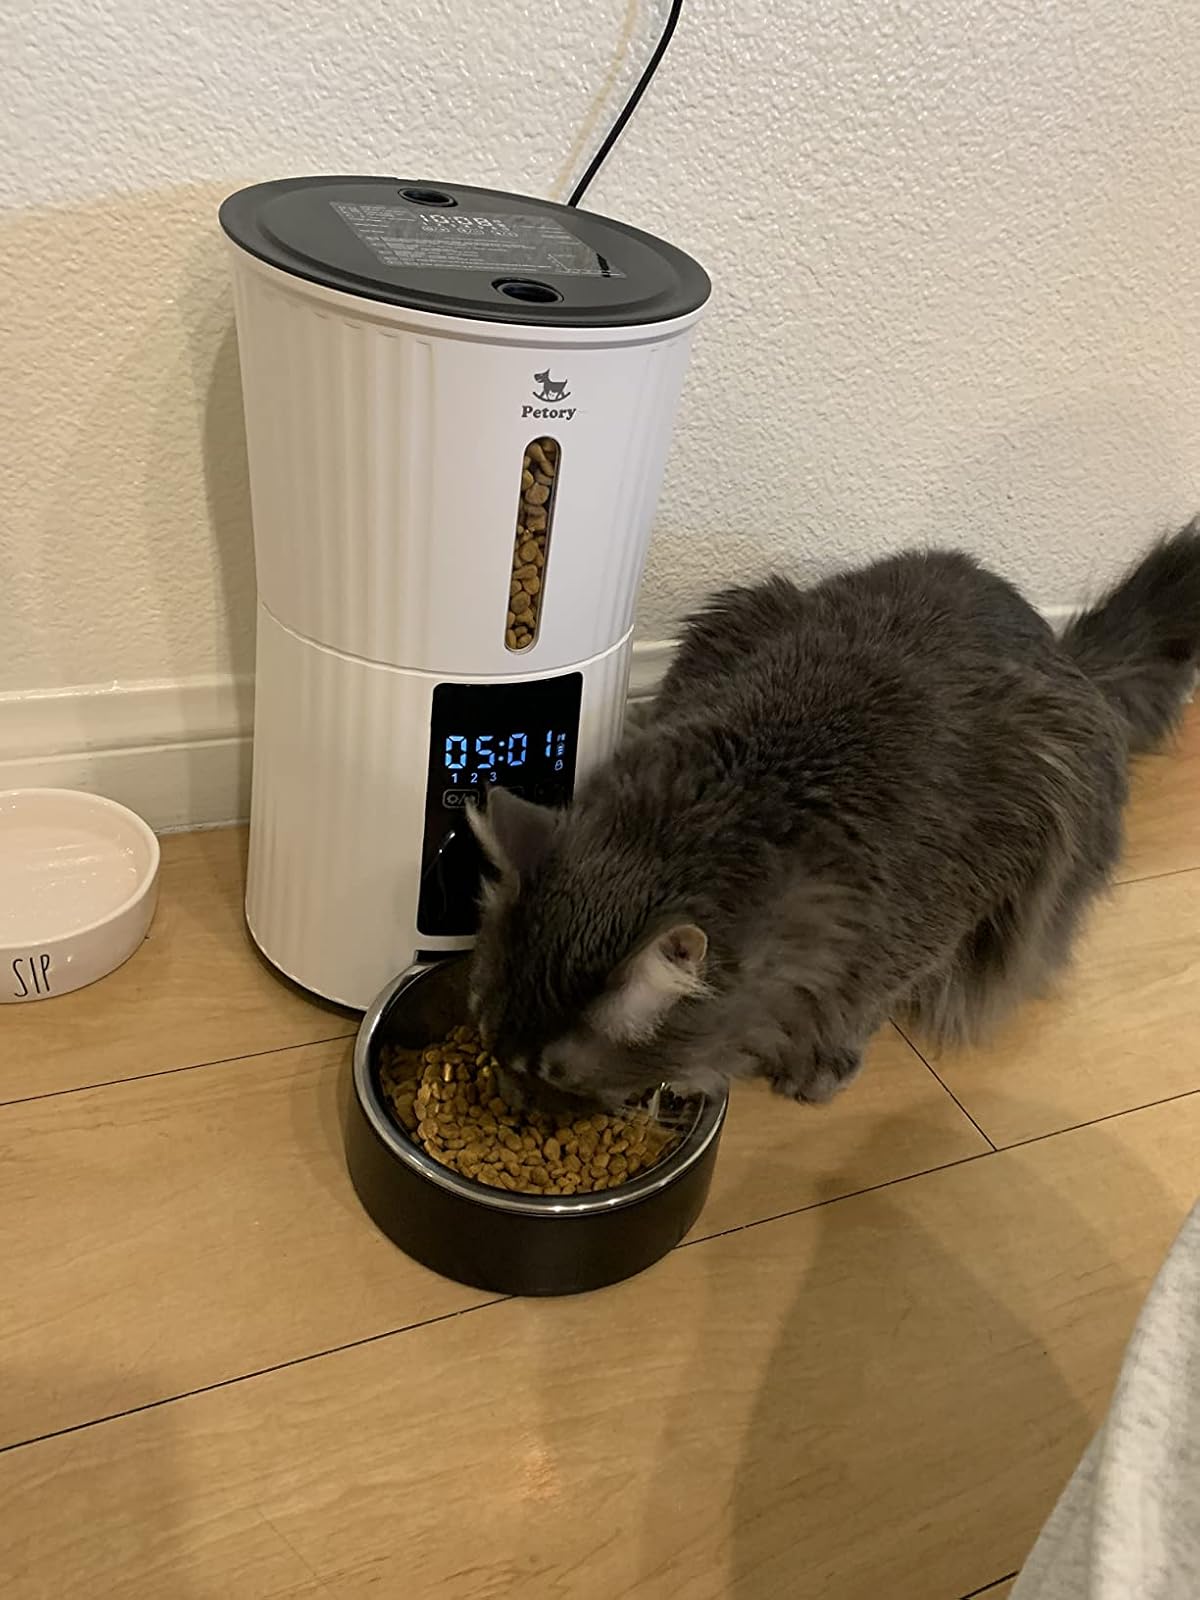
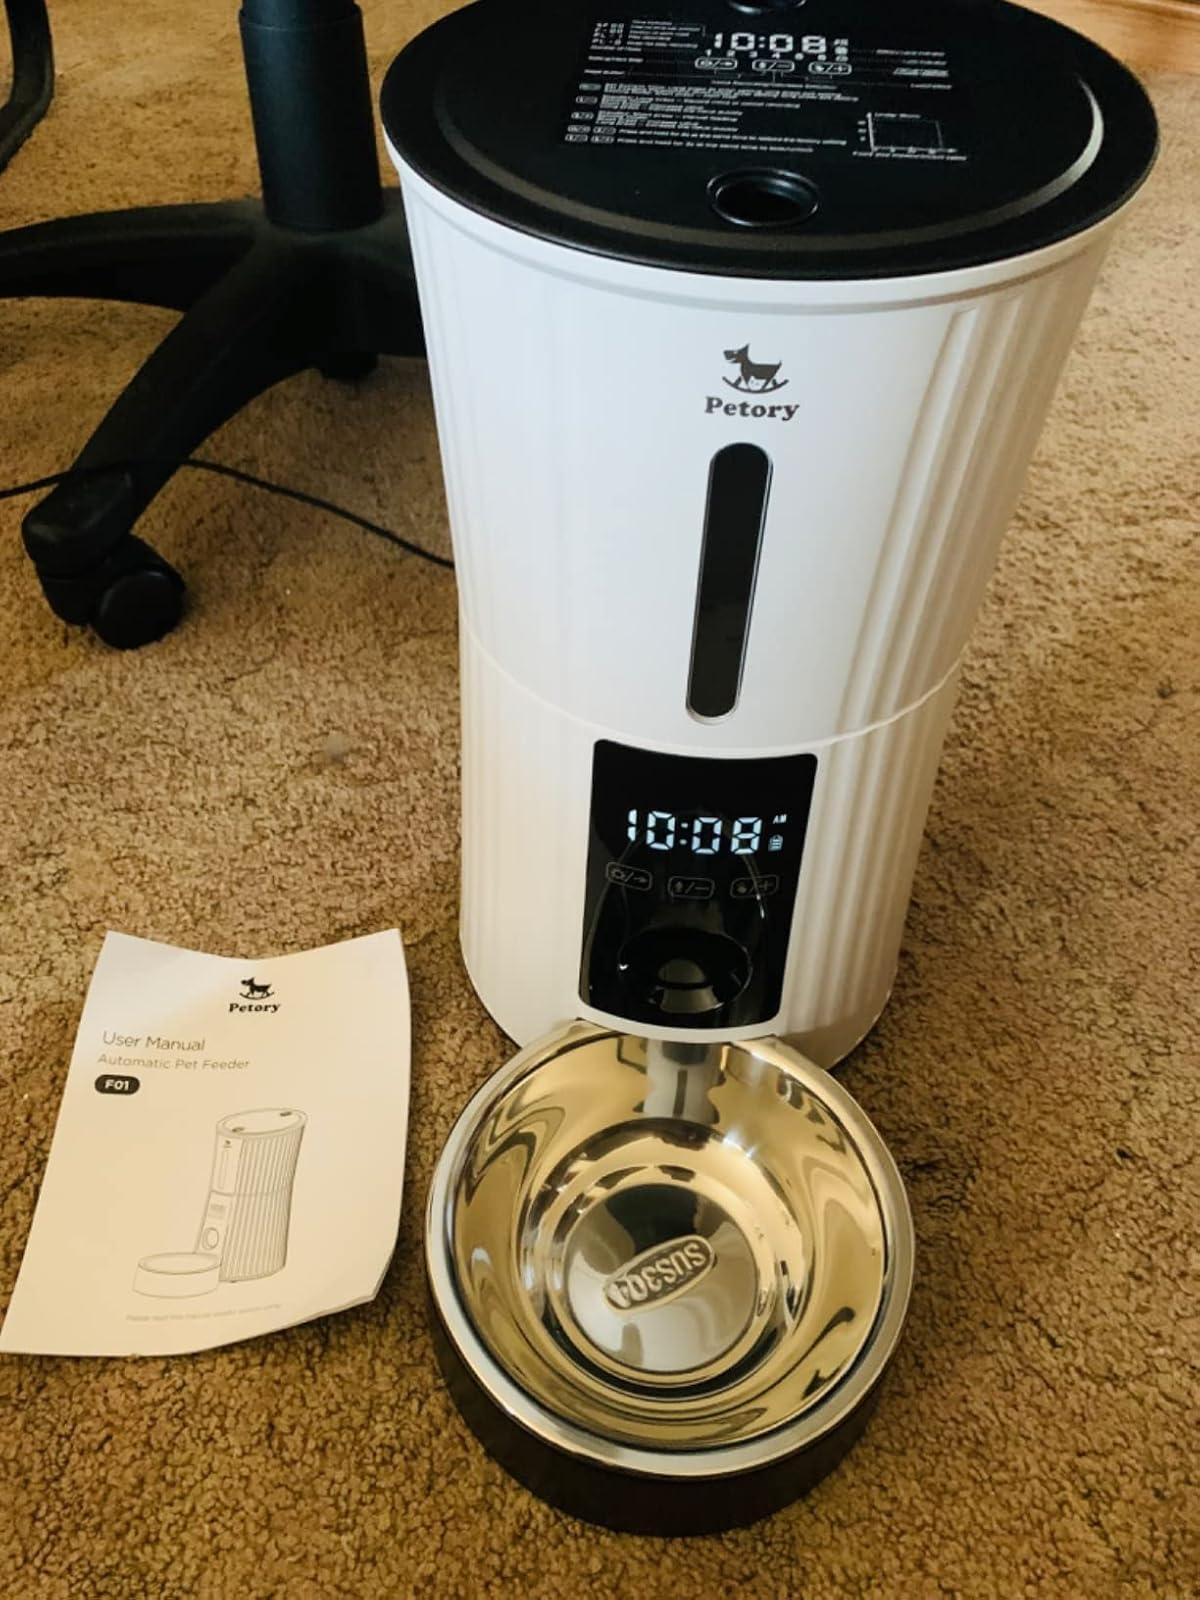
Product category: items_feeder
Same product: yes